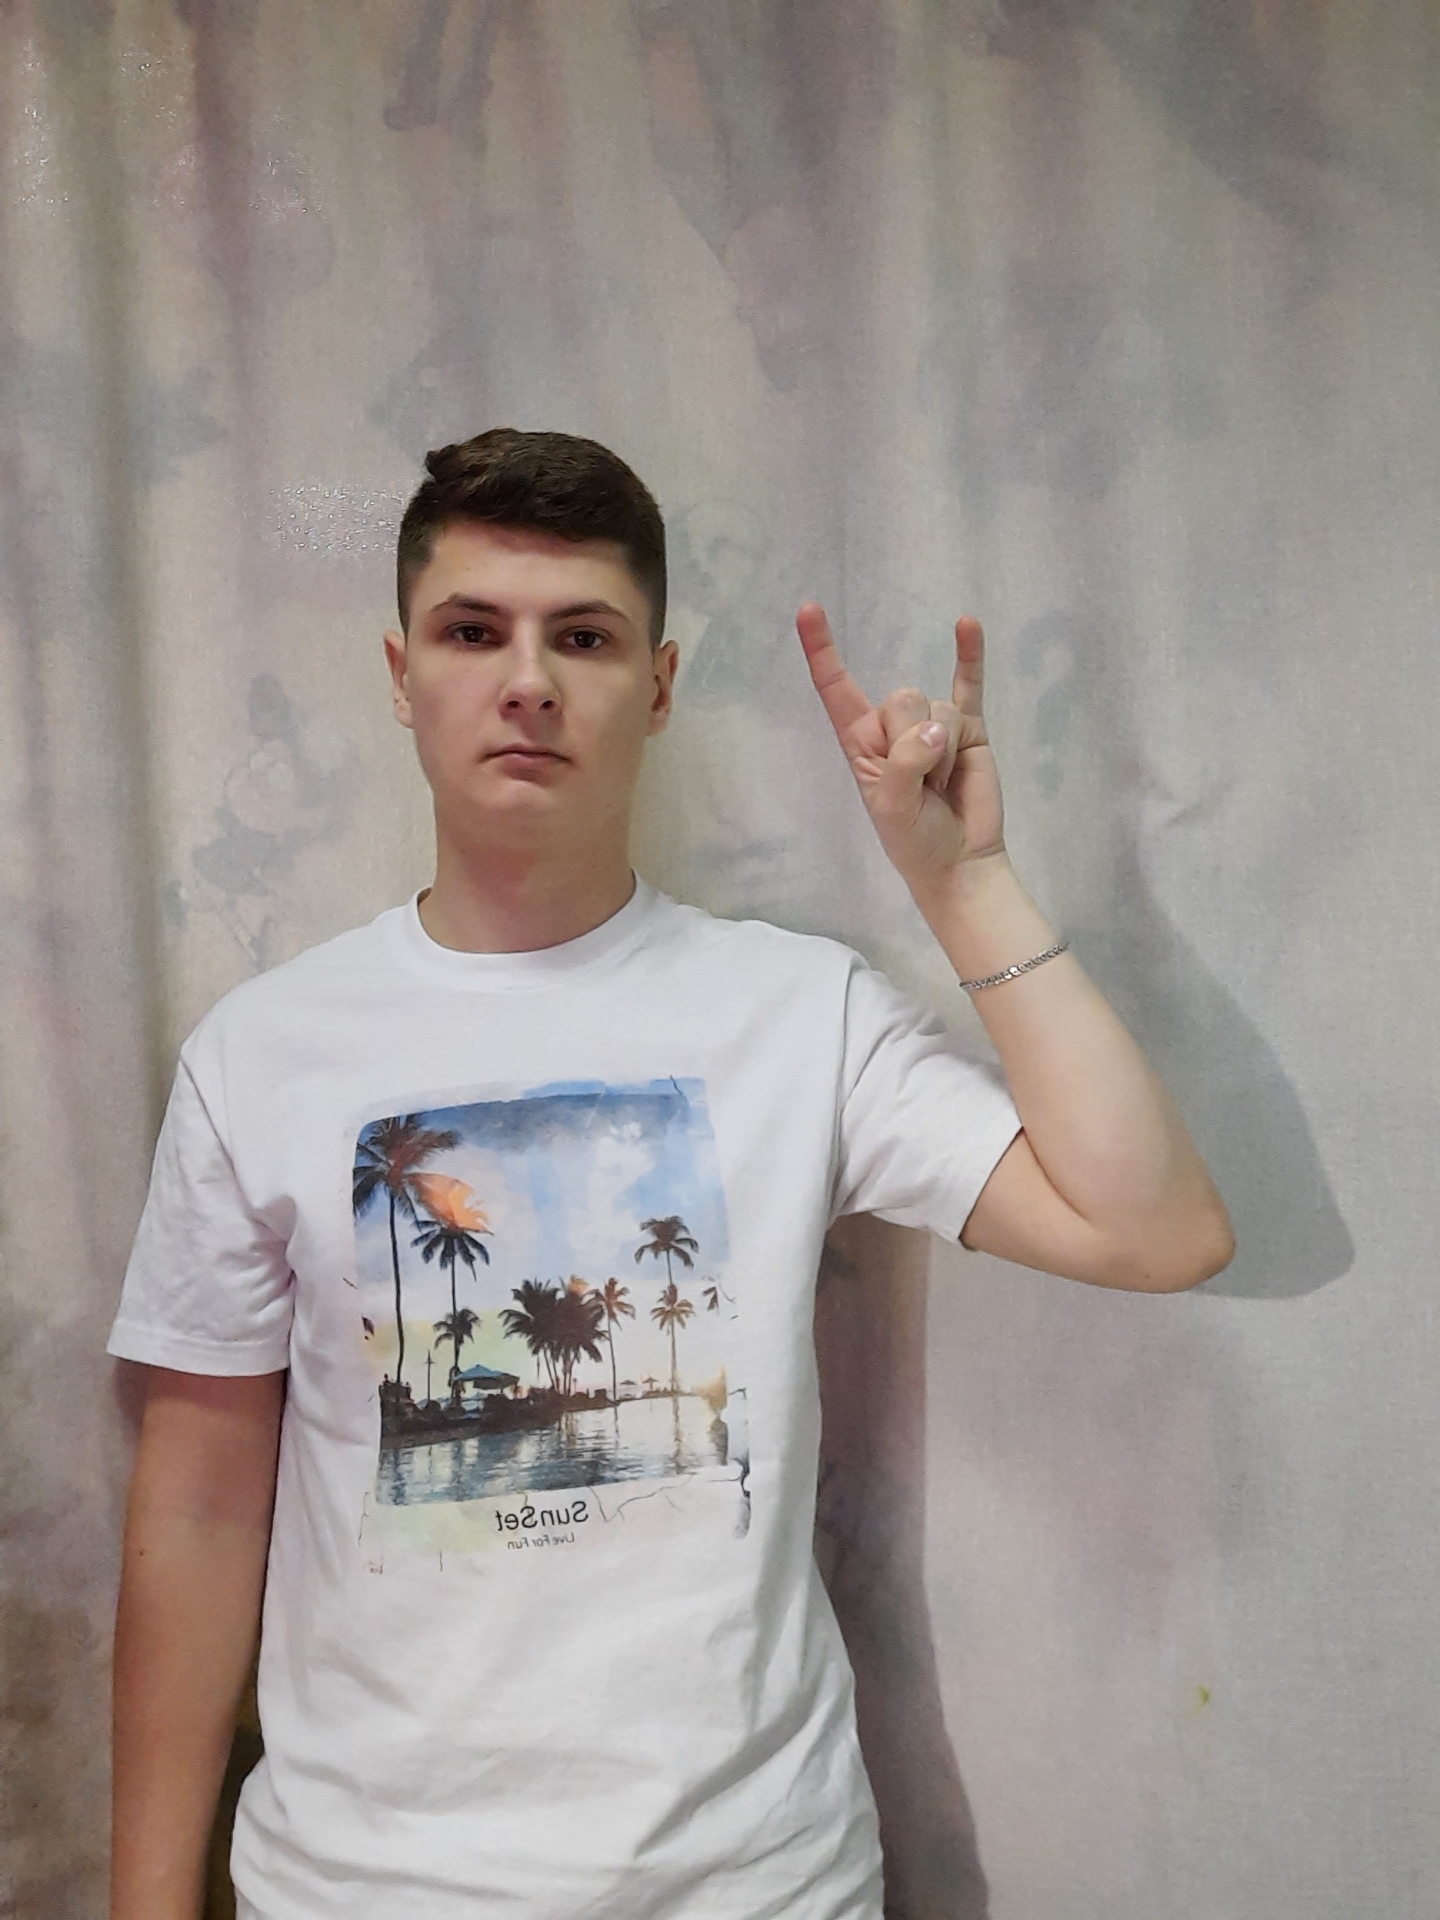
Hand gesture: rock